Fassifern Valley

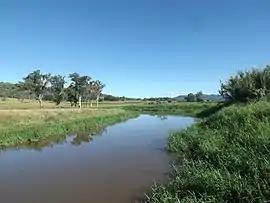
Kents Lagoon, 2015

Warril Creek provides a reliable water source for irrigated crop vegetables. A weir has been constructed at Kents Lagoon. A cattle tick clearing facility is located in Silverdale. In the aftermath of Cyclone Oswald severe flooding in the valley removed top soil from lands which may take a decade to recover from.